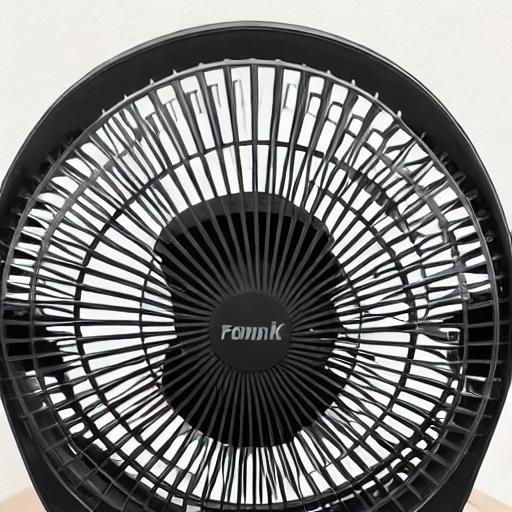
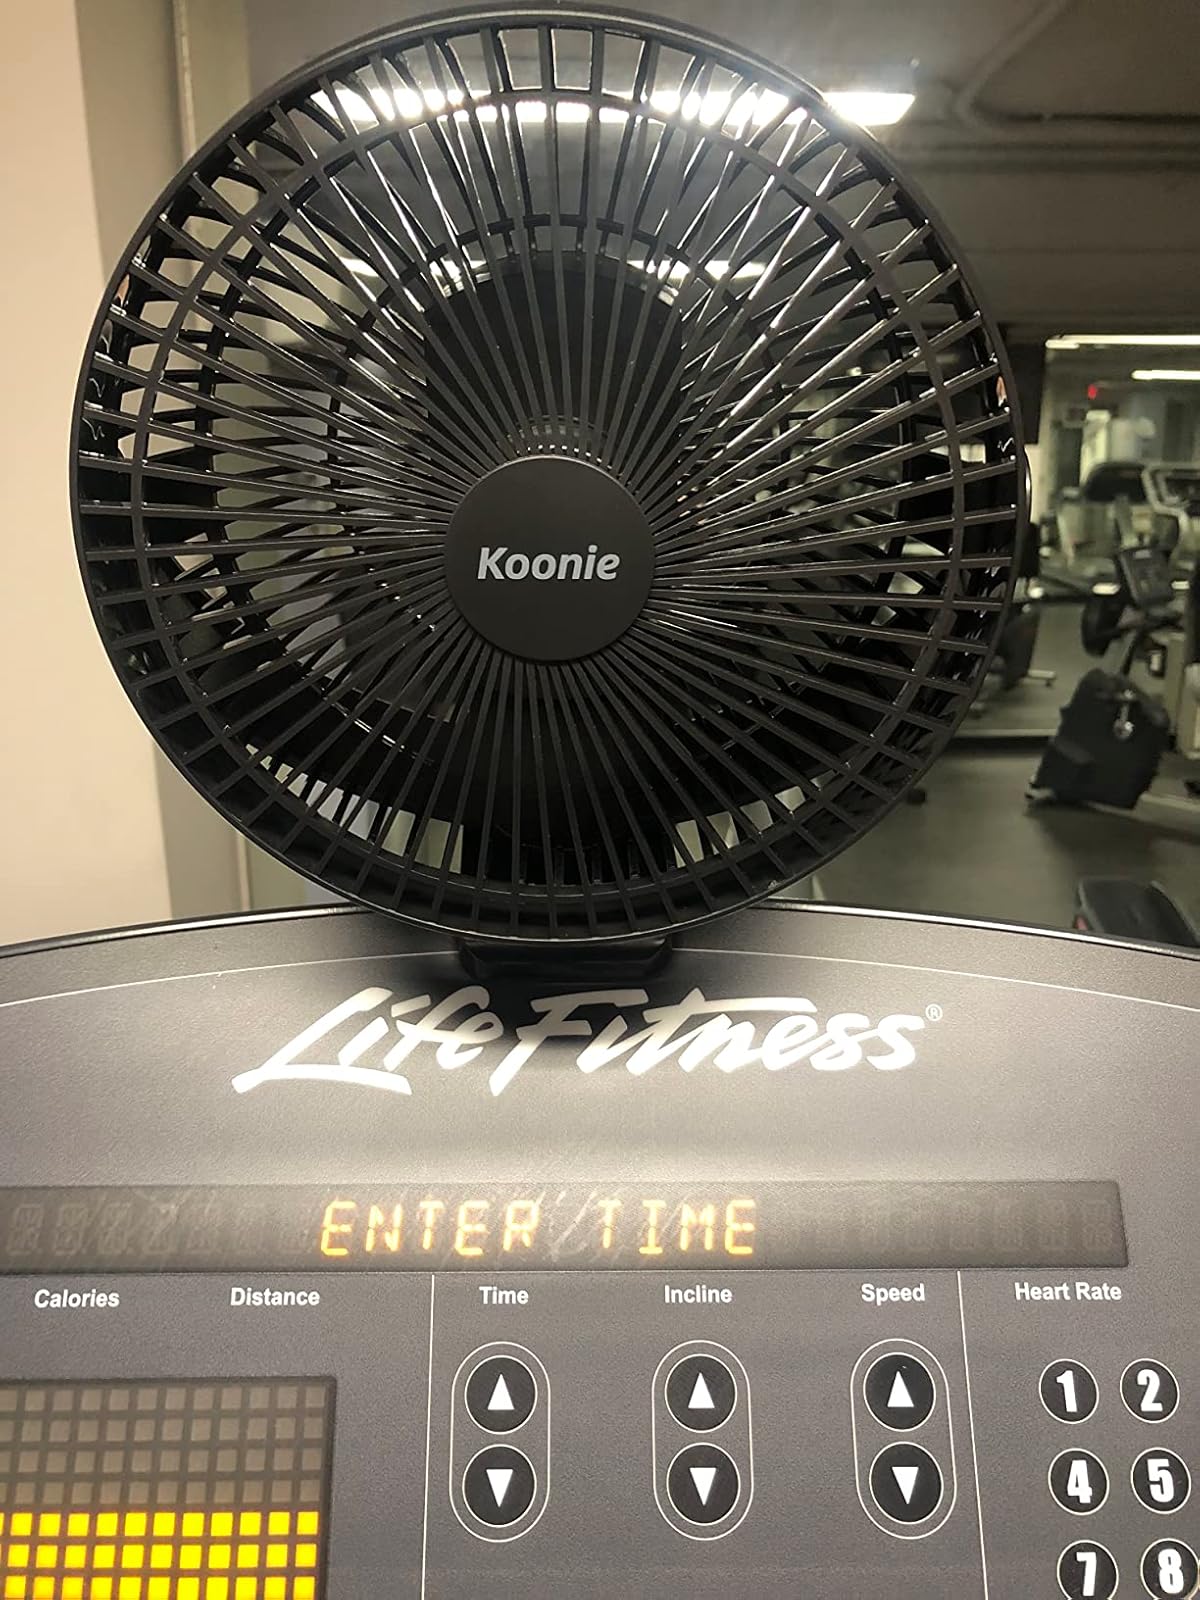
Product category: fan
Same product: no